Music history of Portugal

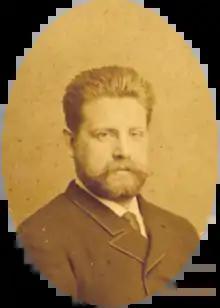
Alfredo Keil, who composed patriotic march "A Portuguesa", later used as the country's national anthem; and "A Serrana", the first modern opera with a Portuguese "libretto".

With the Napoleonic invasions, the Royal family goes to Brazil and the court establishes in the Rio de Janeiro. This presence would conduce to the independence of this colony (1822) and would be benefic as well to the development of Brazilian music (the first well-known Brazilian composer is José Maurício Nunes Garcia, member of the royal chapel at the Rio de Janeiro). Meanwhile, the constitutional régime is proclaimed (1820) and King D. João VI (1767–1826) is forced to come back. The activity of the Royal Chamber Orchestra (founded by D. João V), which had been in the previous century one of the most important chamber orchestras in Europe, declines irreversibly. However, in the turn of the 19th century, generalizes the tradition of amateur academies performing the contemporary instrumental music. The generalization of public concerts is due to João Domingos Bomtempo (1775–1842), the most prominent musical figure of the first half of the 19th century.